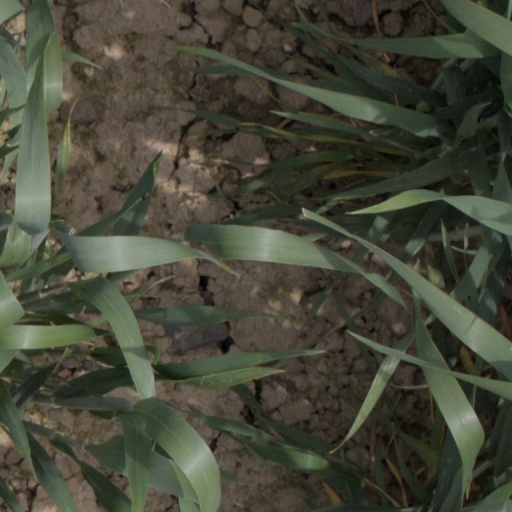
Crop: wheat